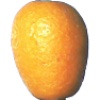
Label: kumquats